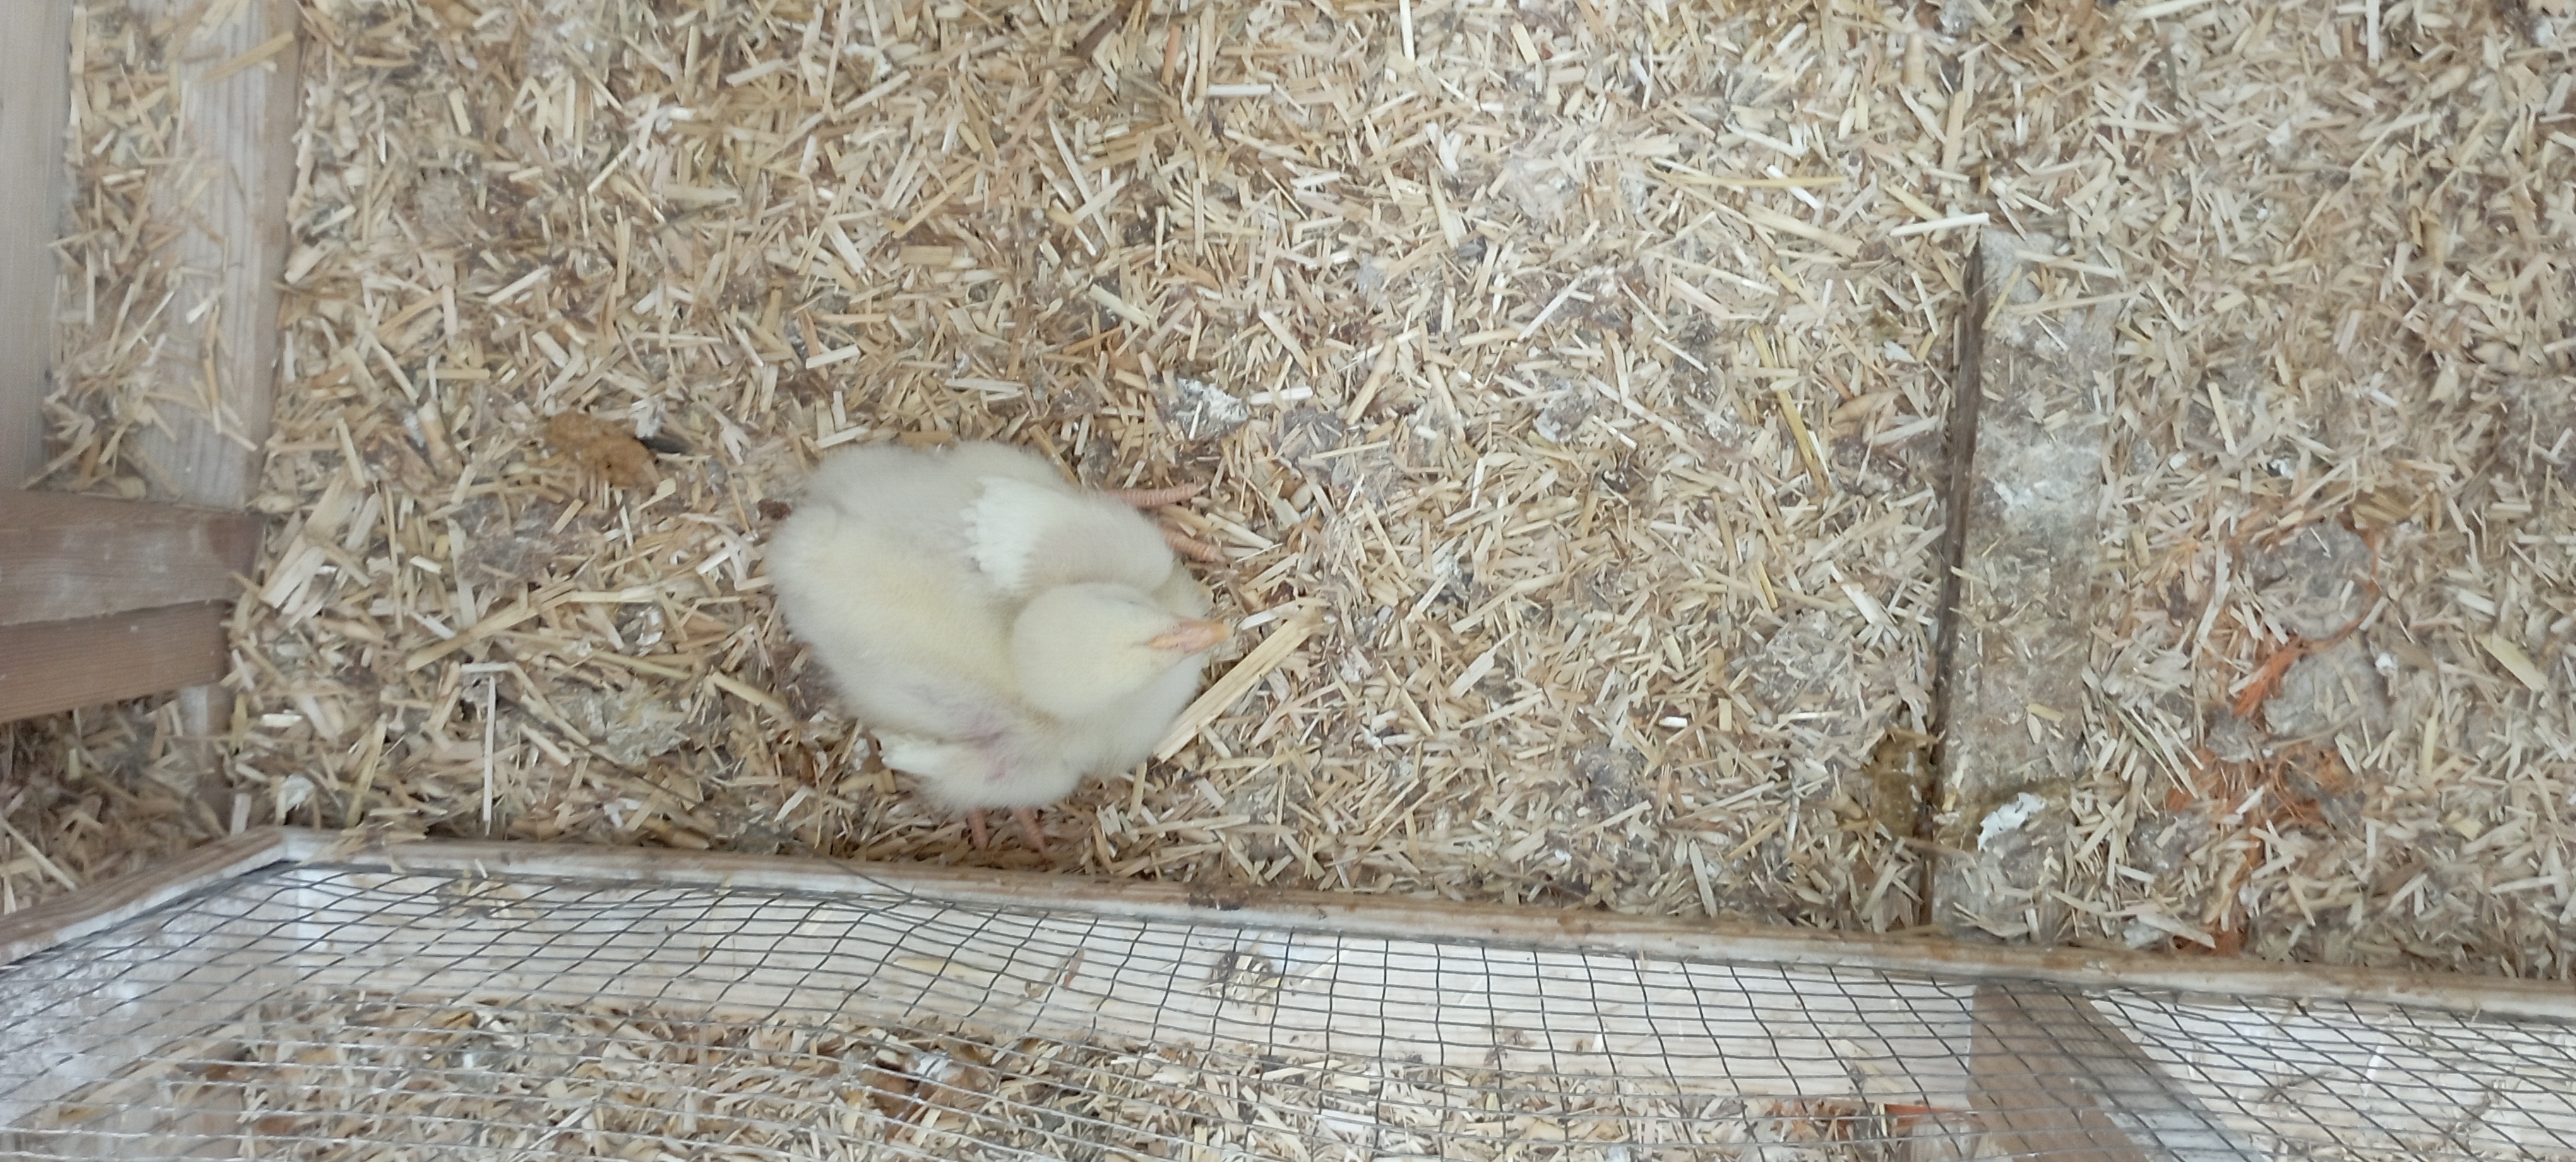
Weight: 225 g